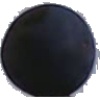
Label: Grape Blue 1